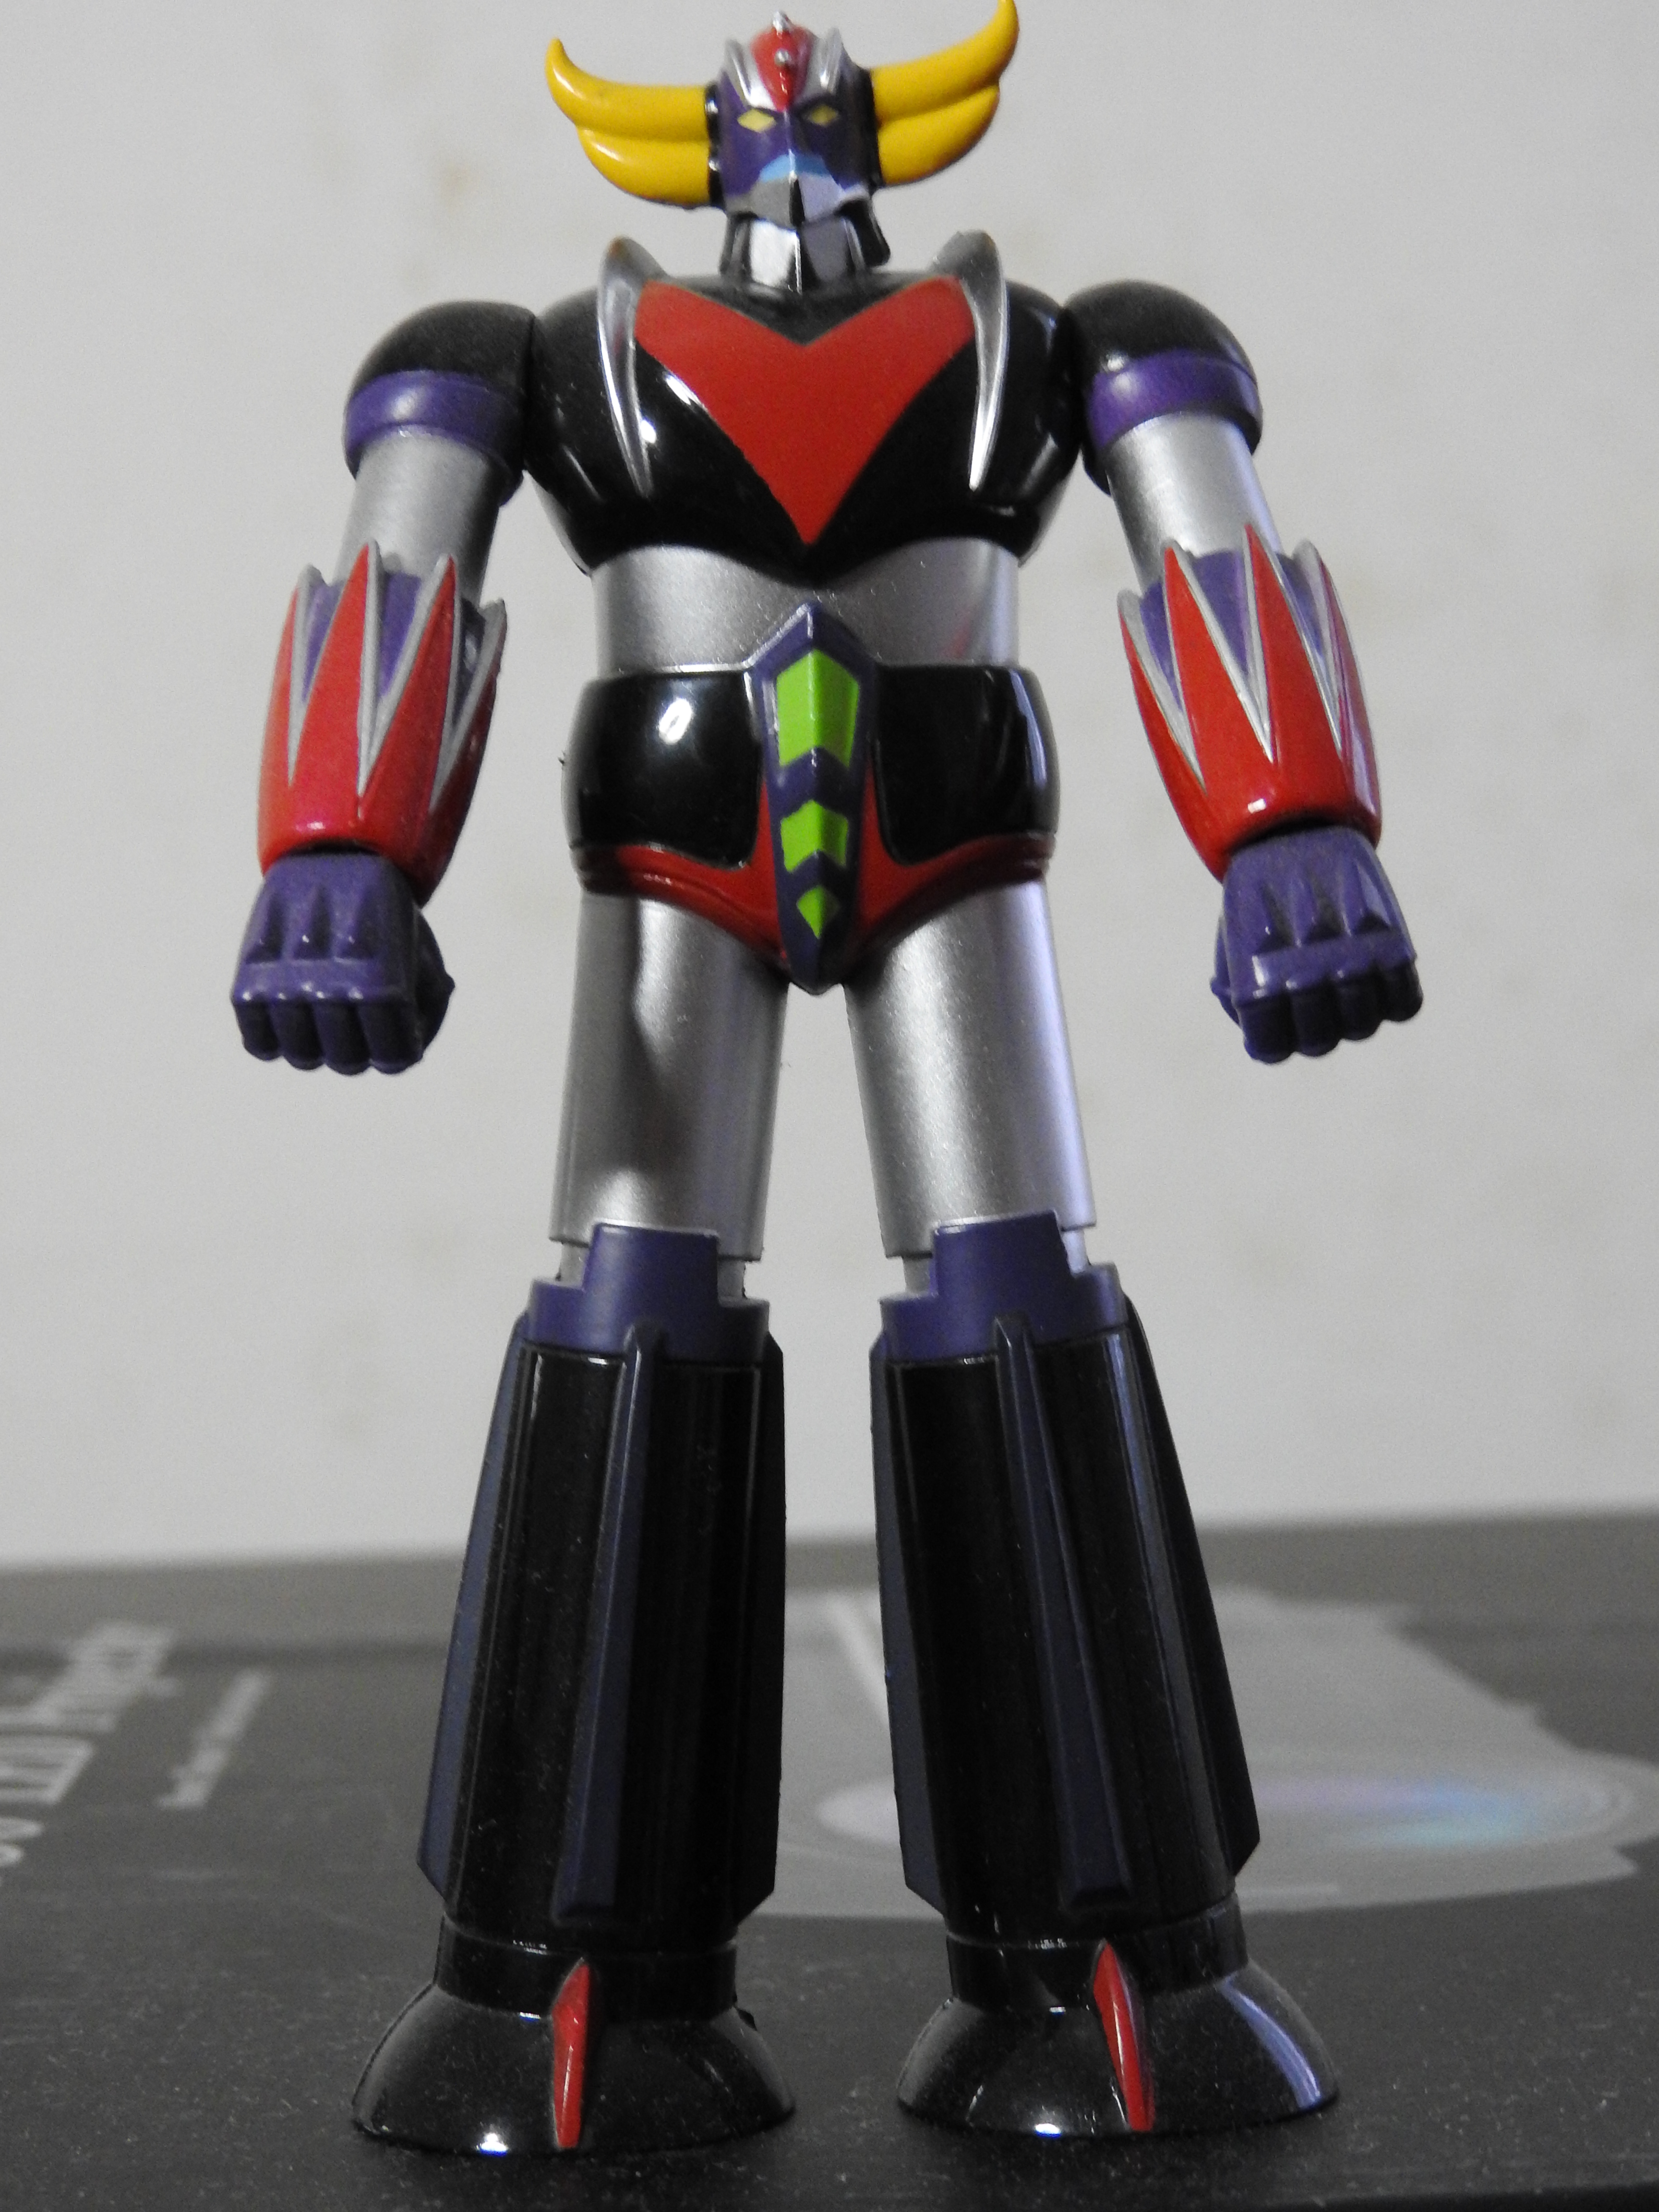
goldorak, figurine, toy, manga, action figure, robot, mecha, fictional character, supervillain, carmine, machine